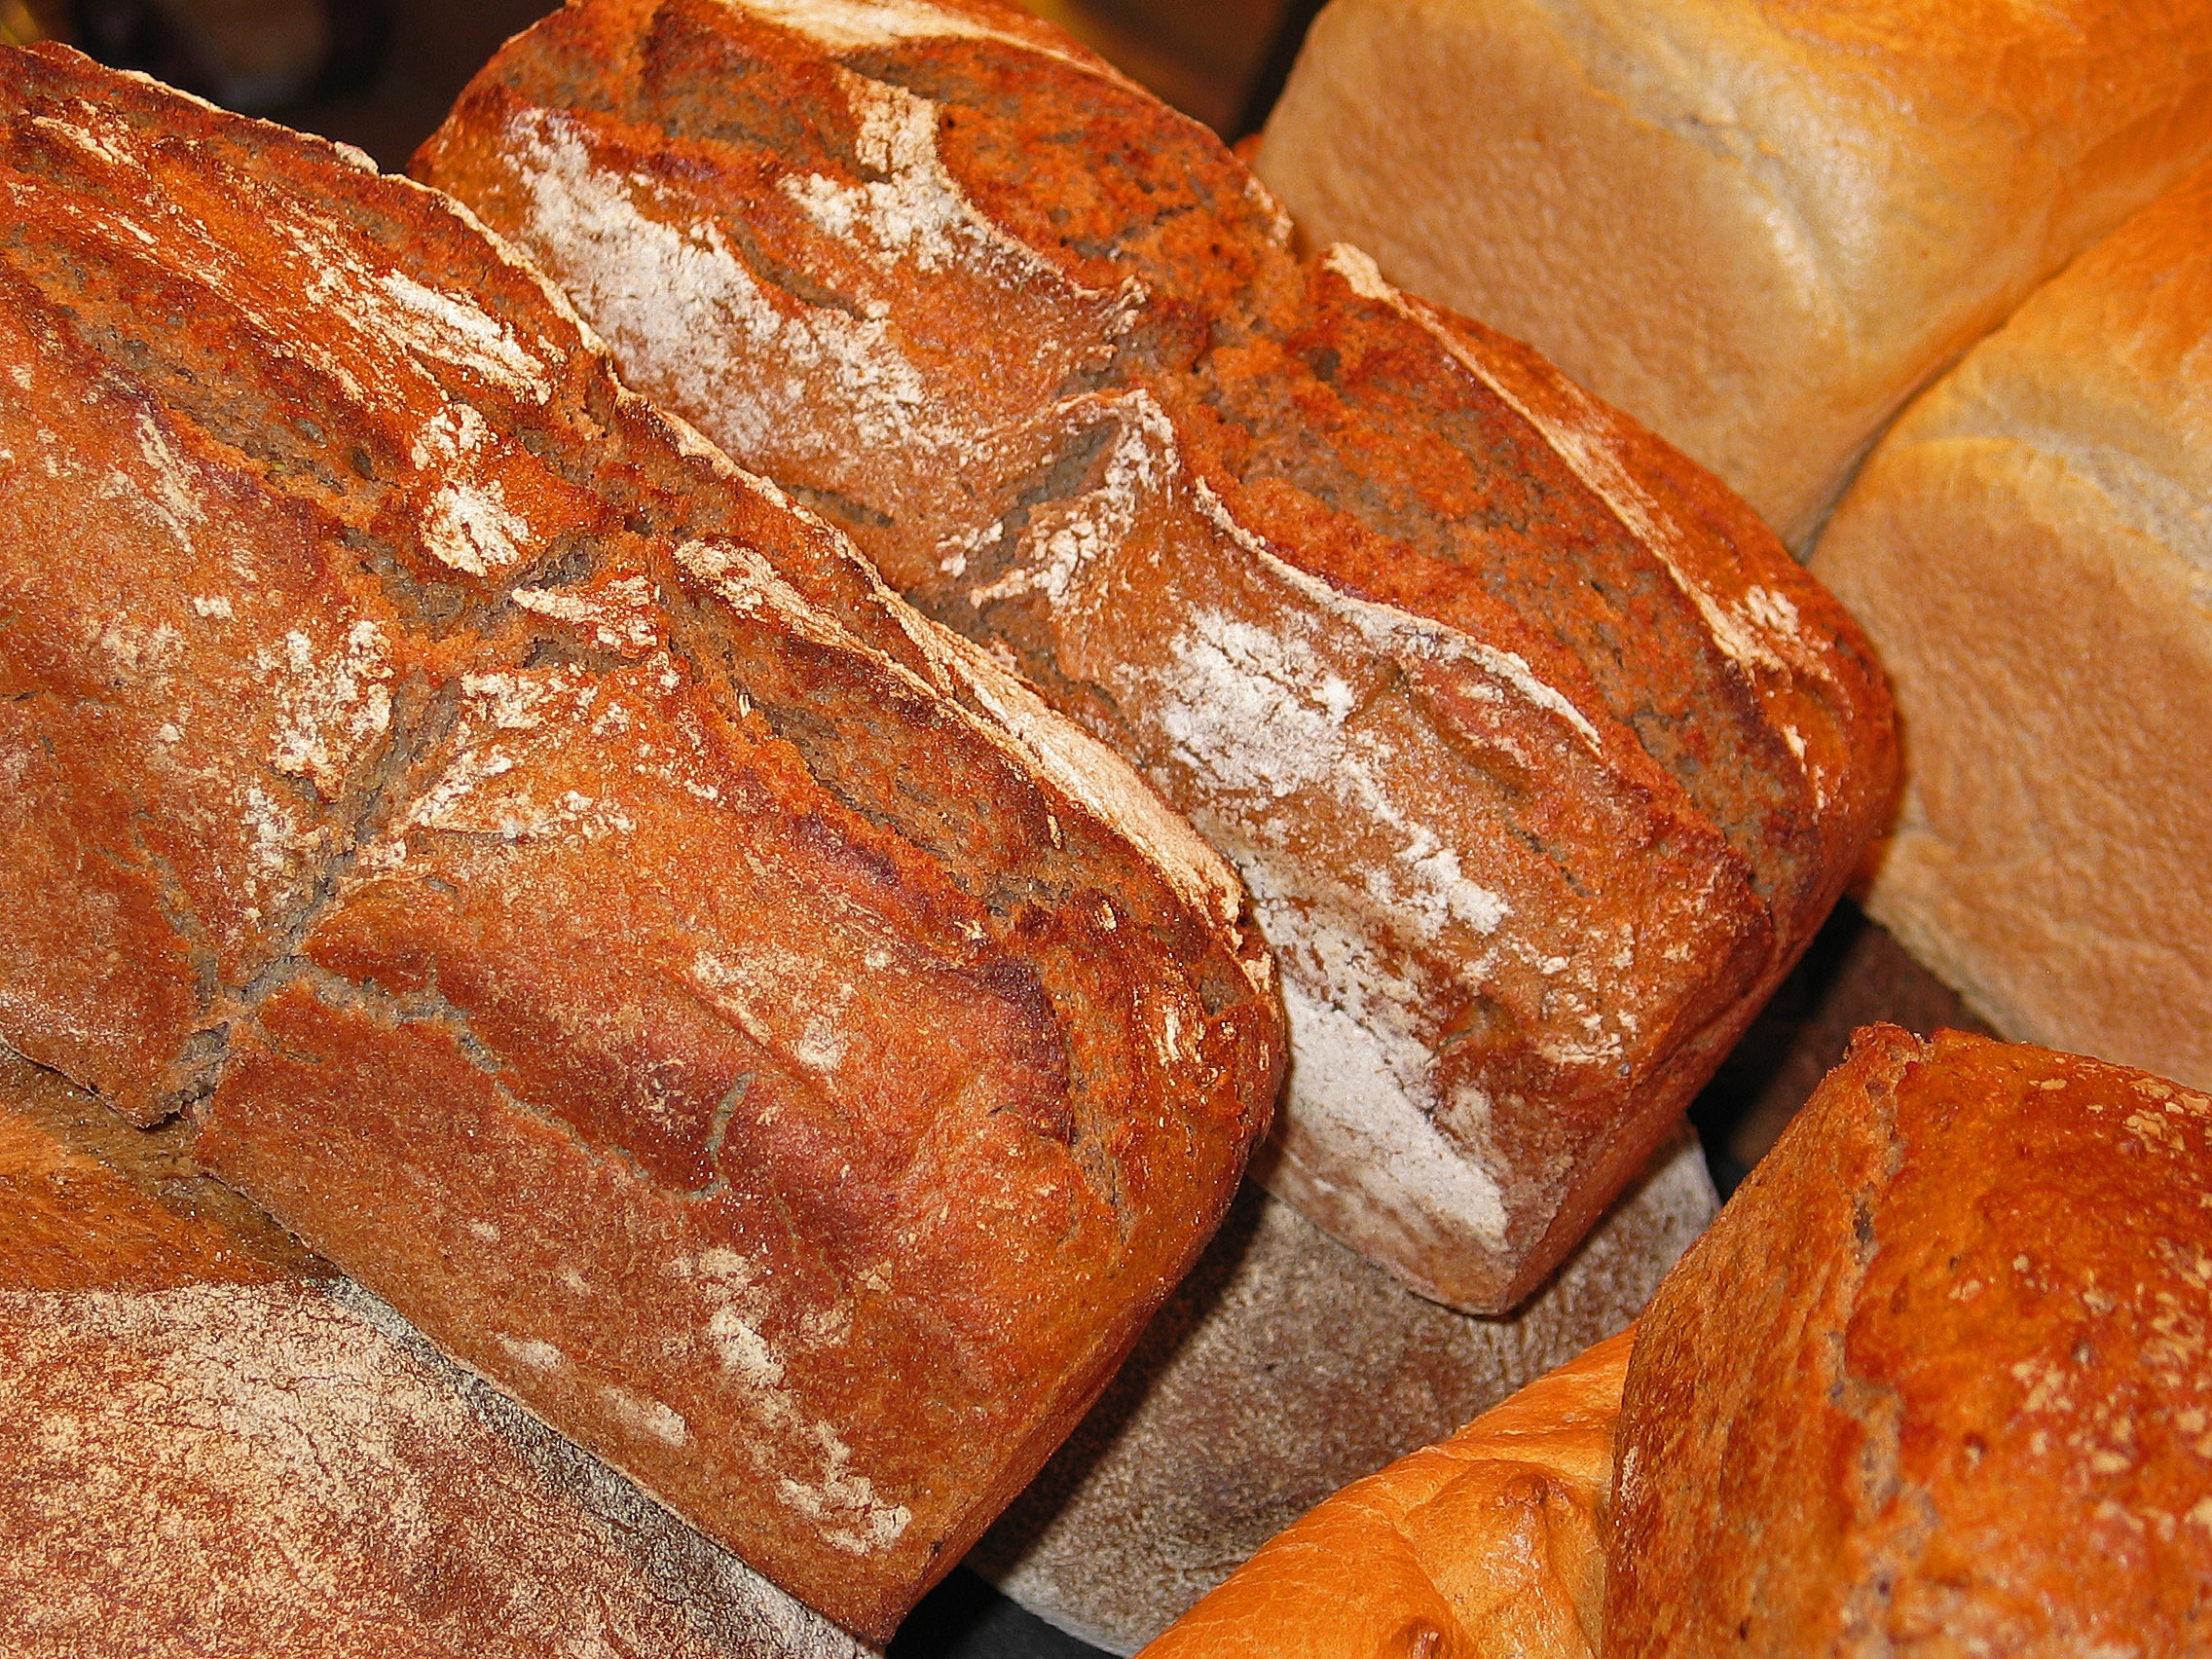
work, food, craft, breakfast, baking, snack, dessert, eat, delicious, bread, bakery, baked, baguette, crust, bake, nutrition, tasty, baker, cereals, ciabatta, oven, frisch, crispy, ingredients, flour, carbohydrates, baked goods, loaf of bread, challah, bake bread, white bread, staple food, selberbacken, farmer's bread, brown bread, bread dough, rye bread, bread crust, wheat bread, grass family, whole grain